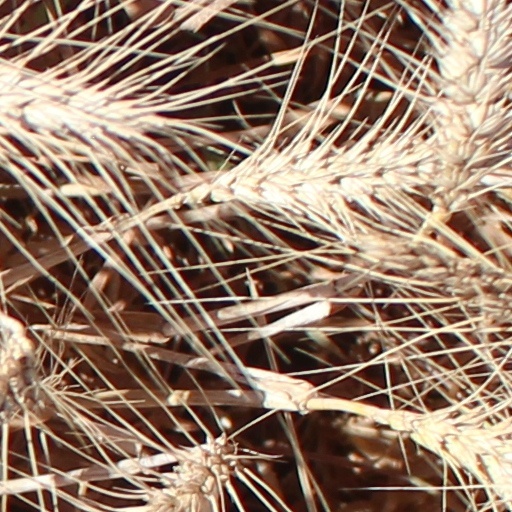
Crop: wheat